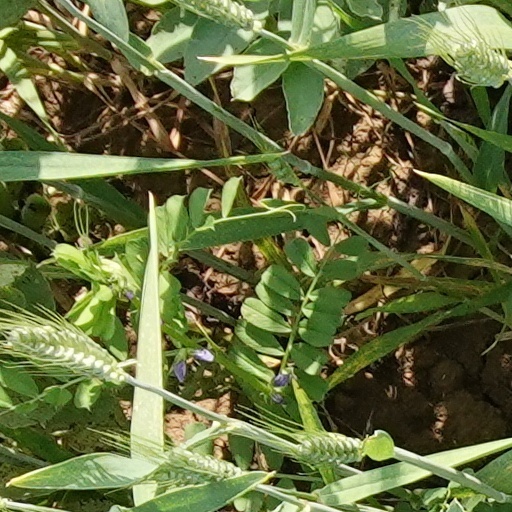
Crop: wheat